Imbil

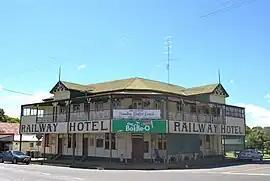
The historic Railway Hotel

Imbil is a rural town and locality in the Gympie Region, Queensland, Australia. In the , the locality of Imbil had a population of 1,071 people.